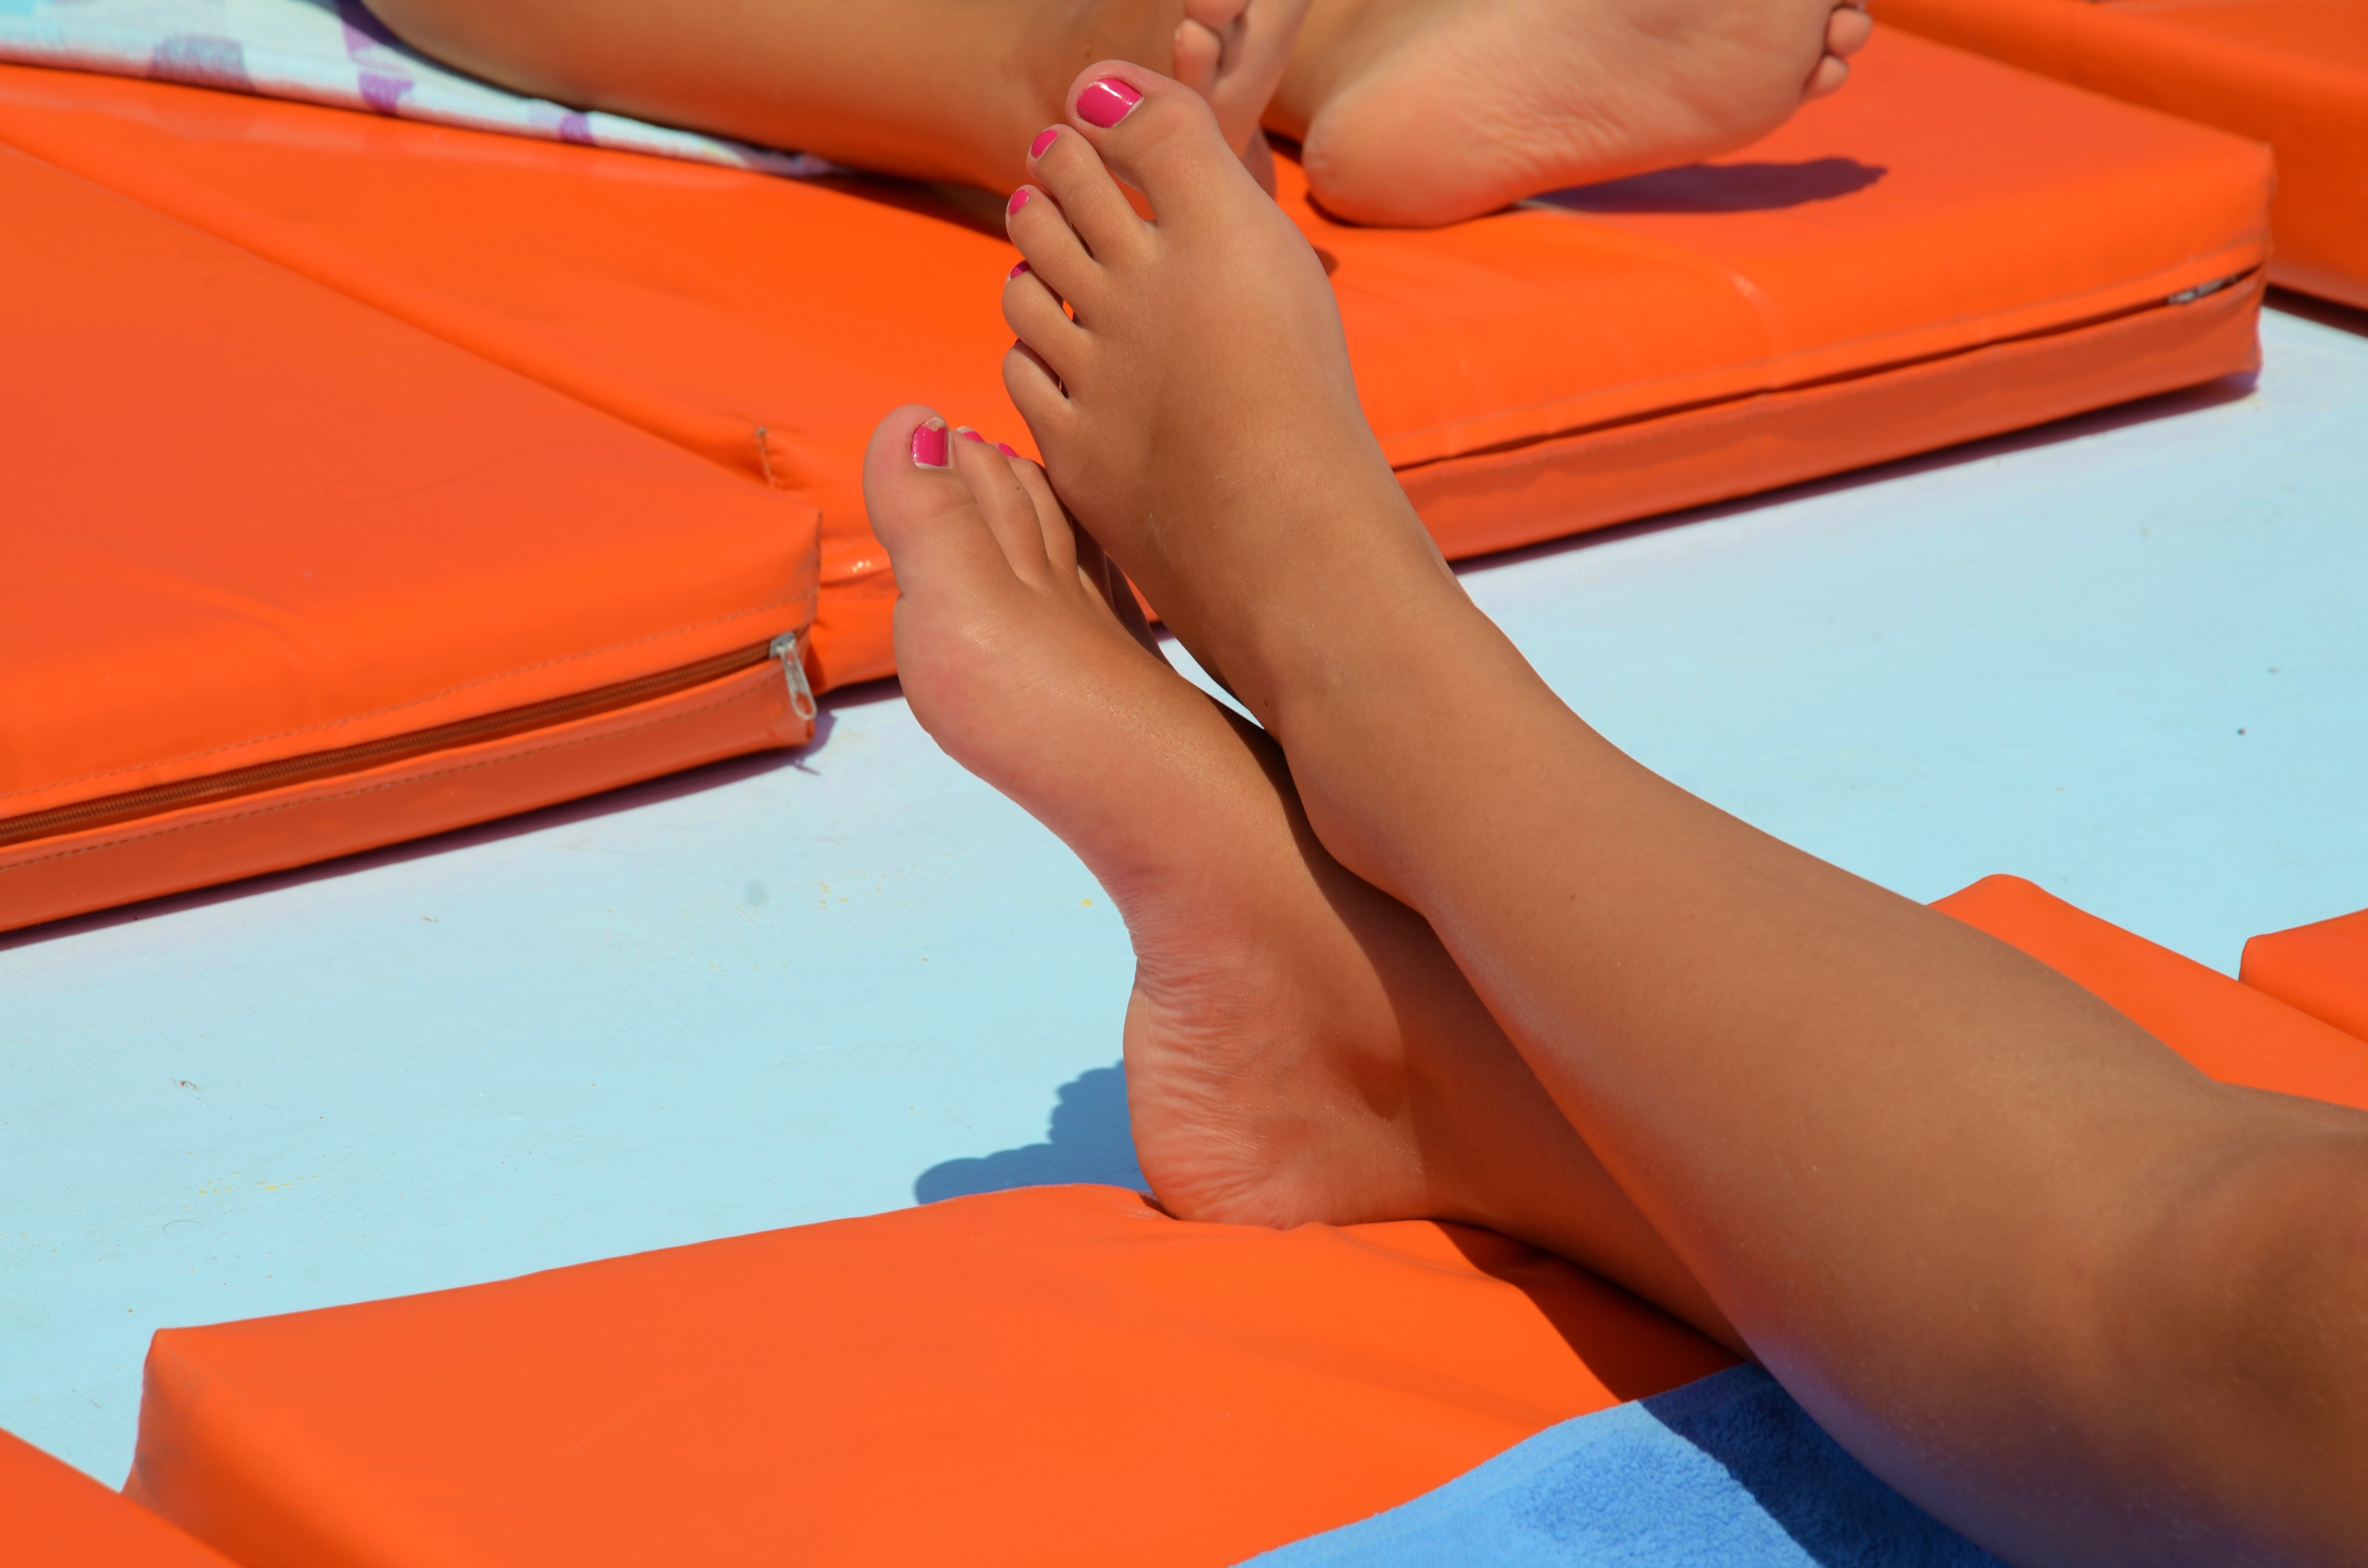
hand, beach, feet, summer, female, leg, foot, holiday, human body, barefoot, legs, thigh, sun tanning